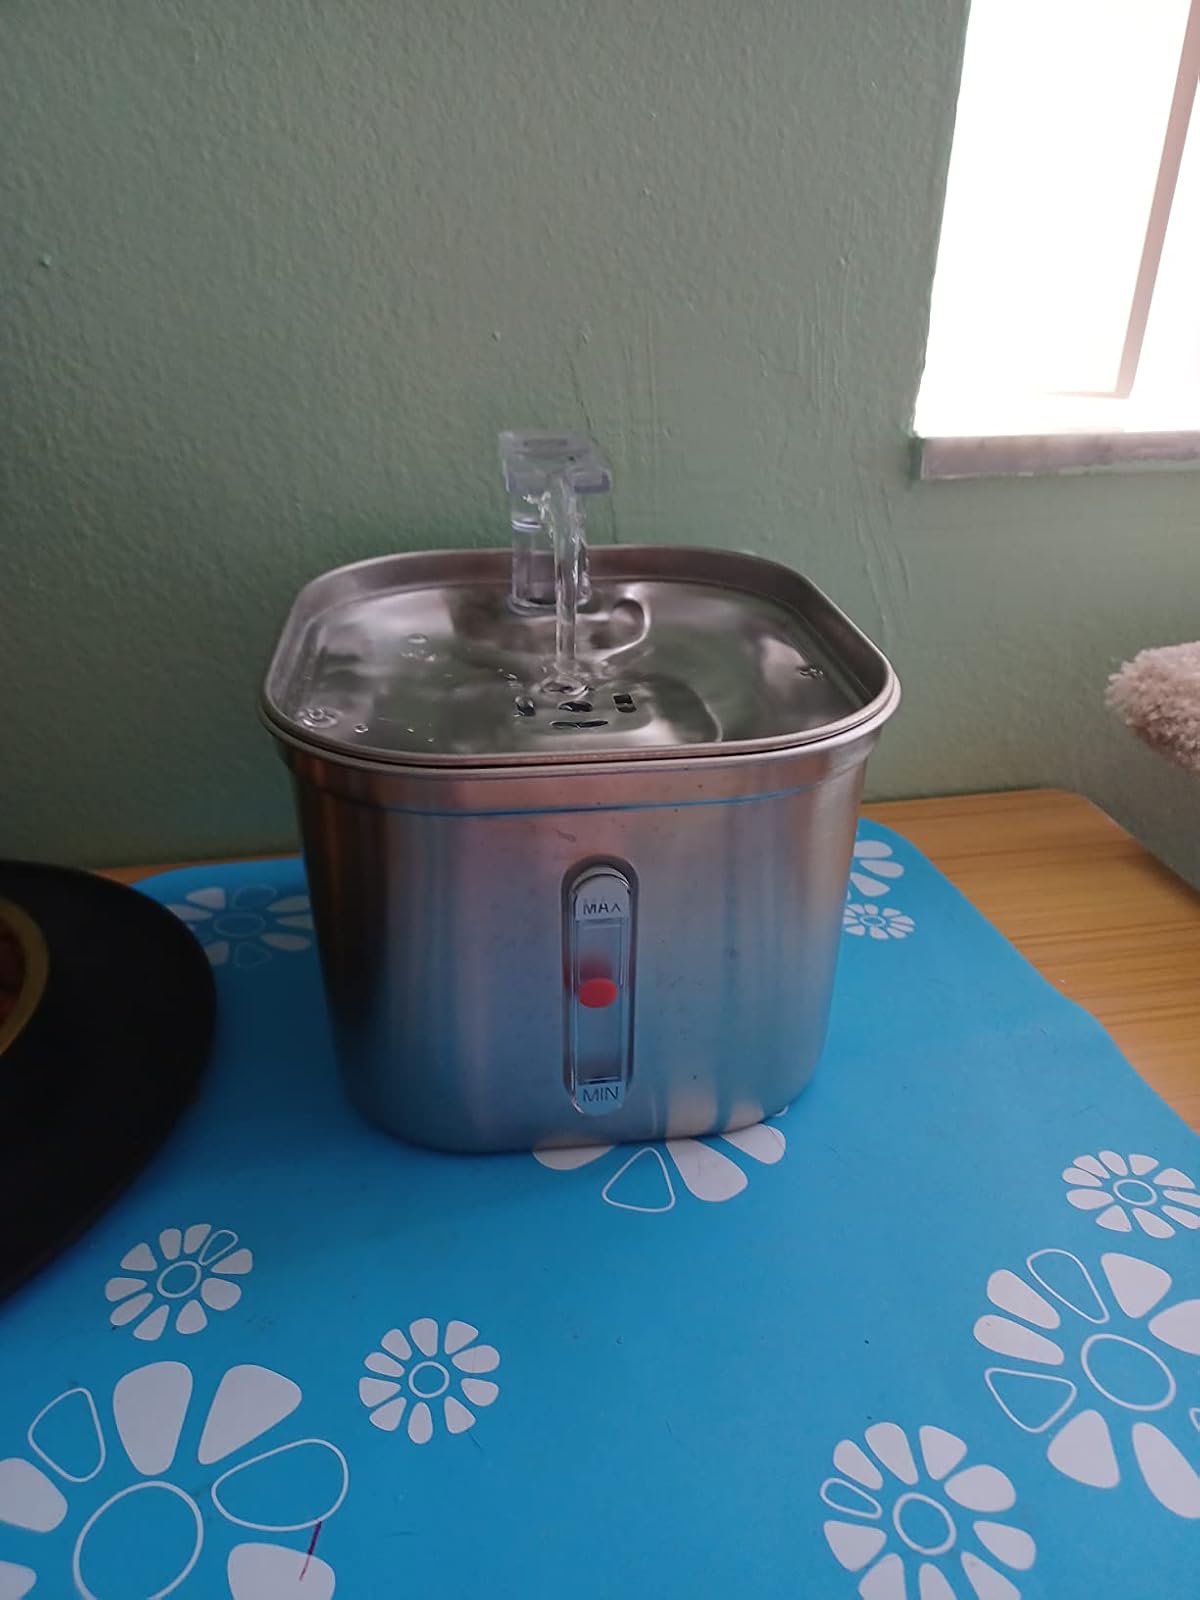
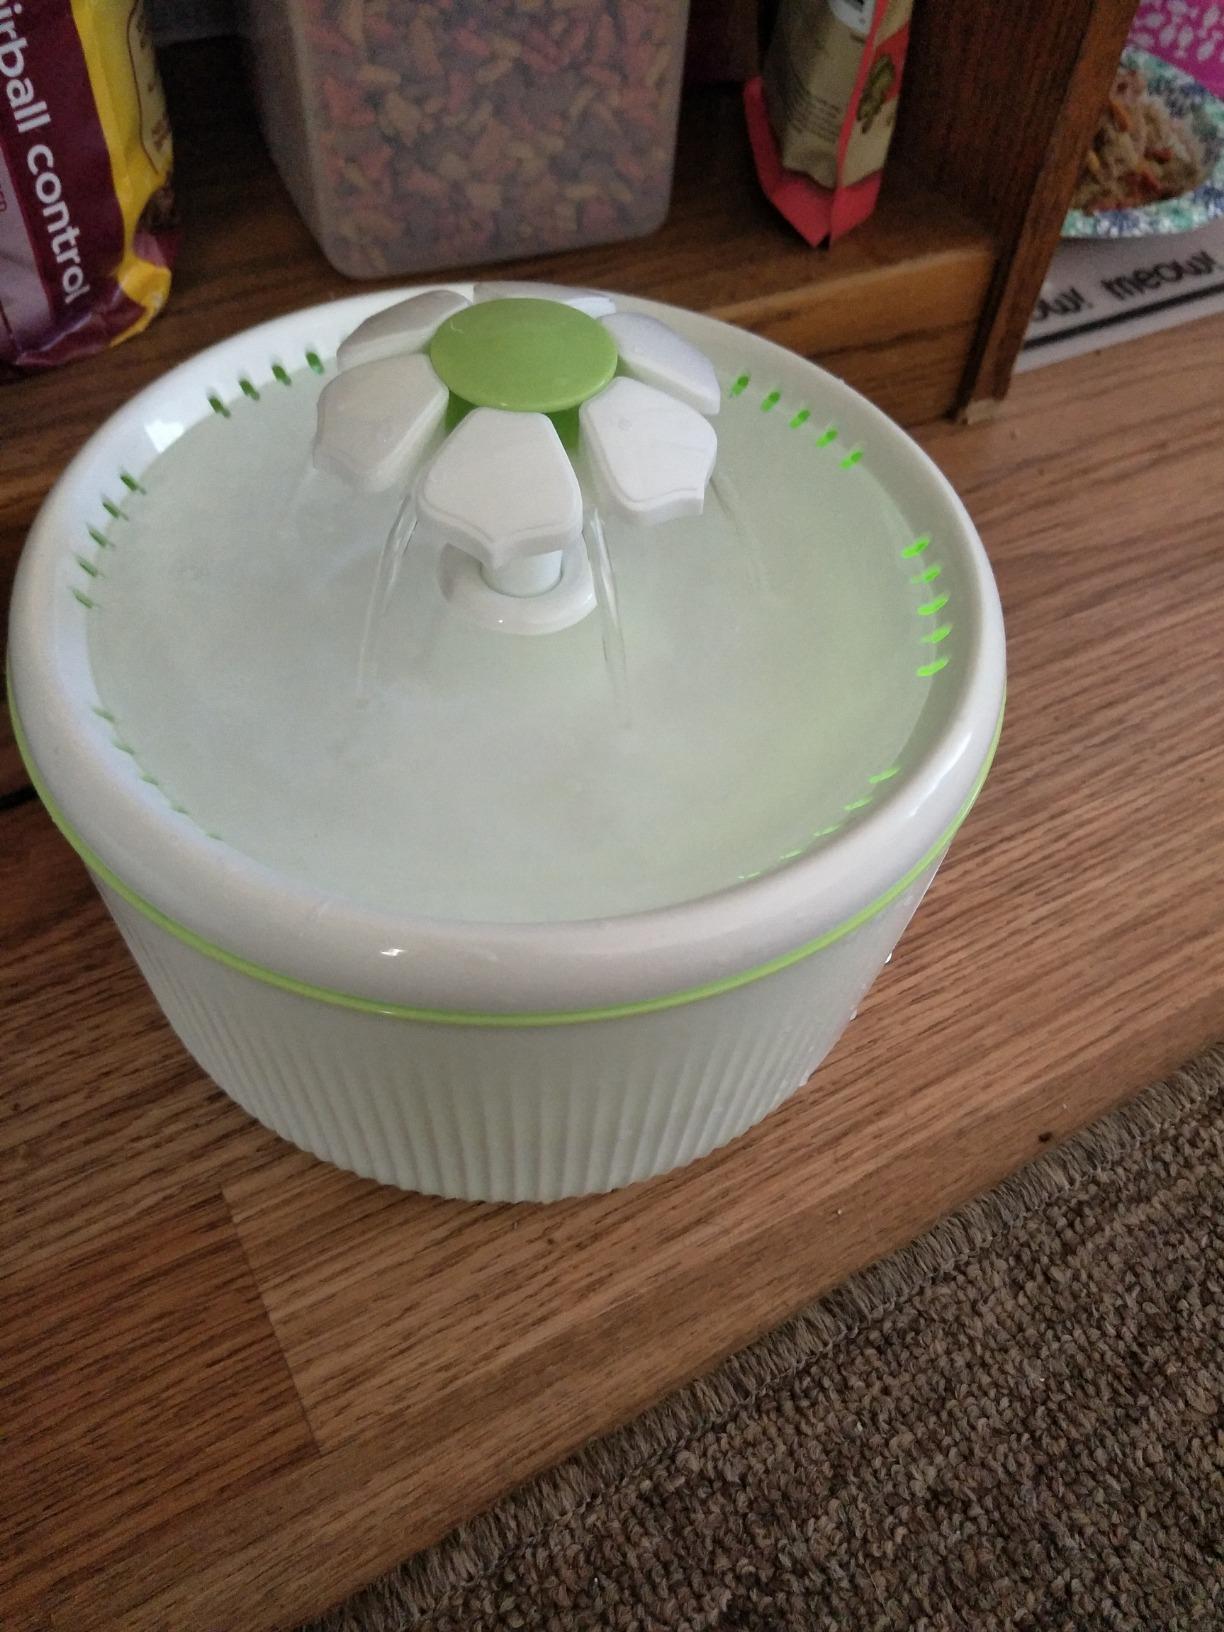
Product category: items_bowl
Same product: no